Swan 51

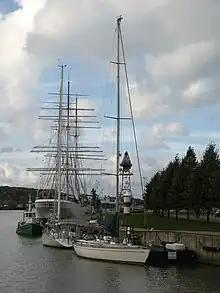
Swan 51 showing mast height and spreaders

The Swan 51 is a racing keelboat, built predominantly of glassfibre, with wood trim. It has a masthead sloop rig, three sets of unswept spreaders and aluminium spars. The hull has a raked stem, a reverse transom, an internally mounted spade-type rudder controlled by a wheel and a fixed fin keel or optional keel and centreboard. It displaces and carries of lead ballast.